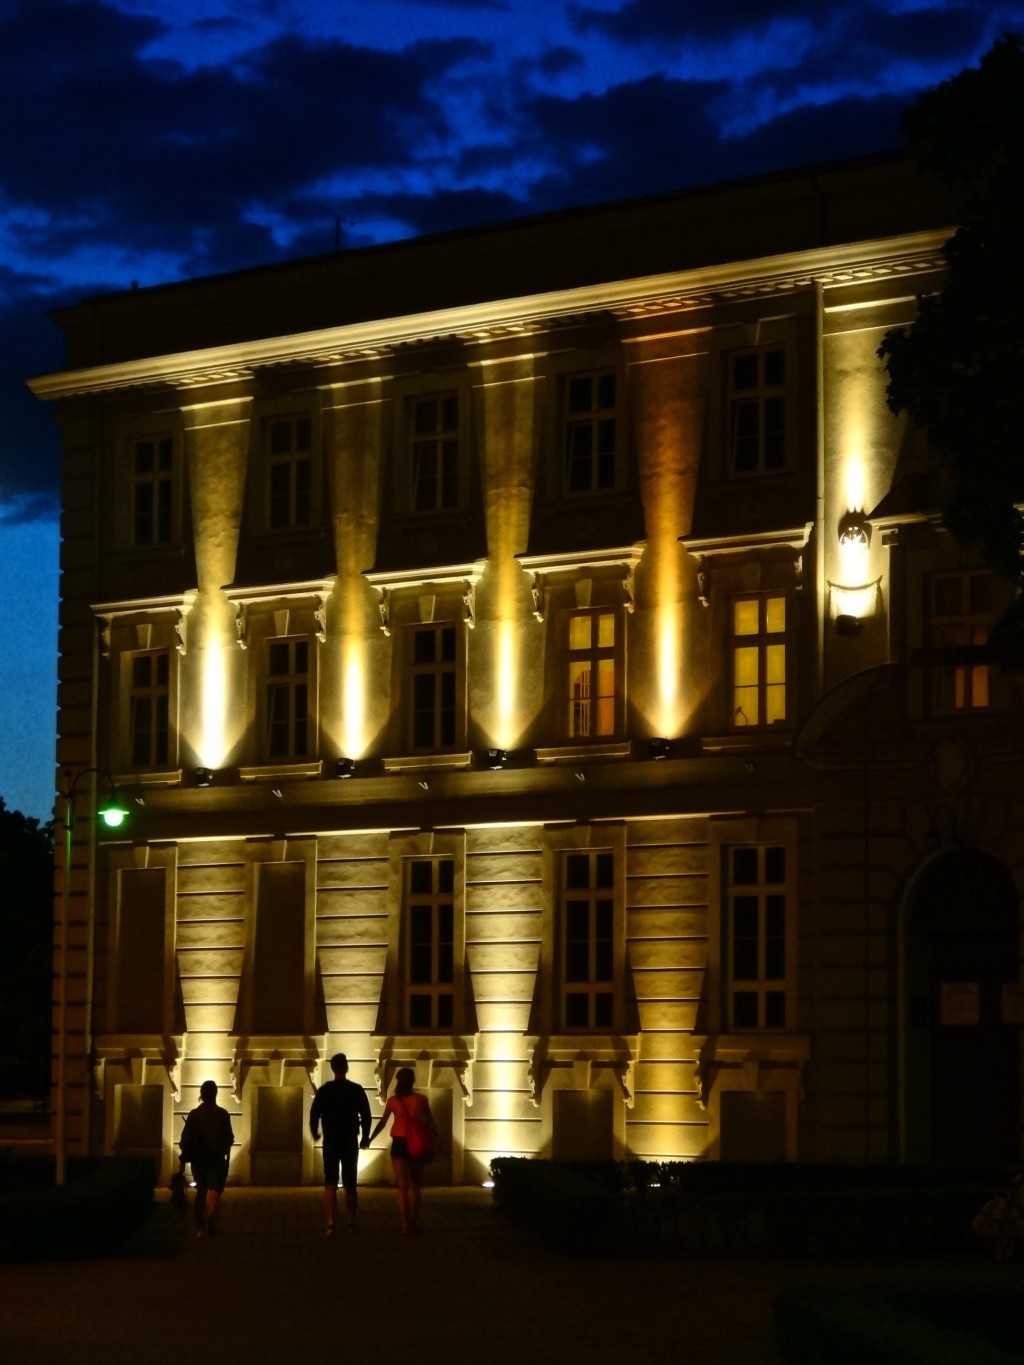
light, night, palace, evening, landmark, facade, darkness, church, cathedral, lighting, poland, st peter's basilica, bydgoszcz, vincent de paul